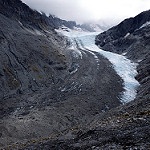
Label: glacier